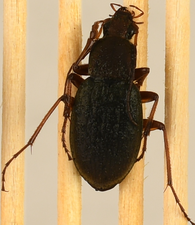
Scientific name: Chlaenius aestivus
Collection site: Blandy Experimental Farm NEON (BLAN), plot BLAN_004